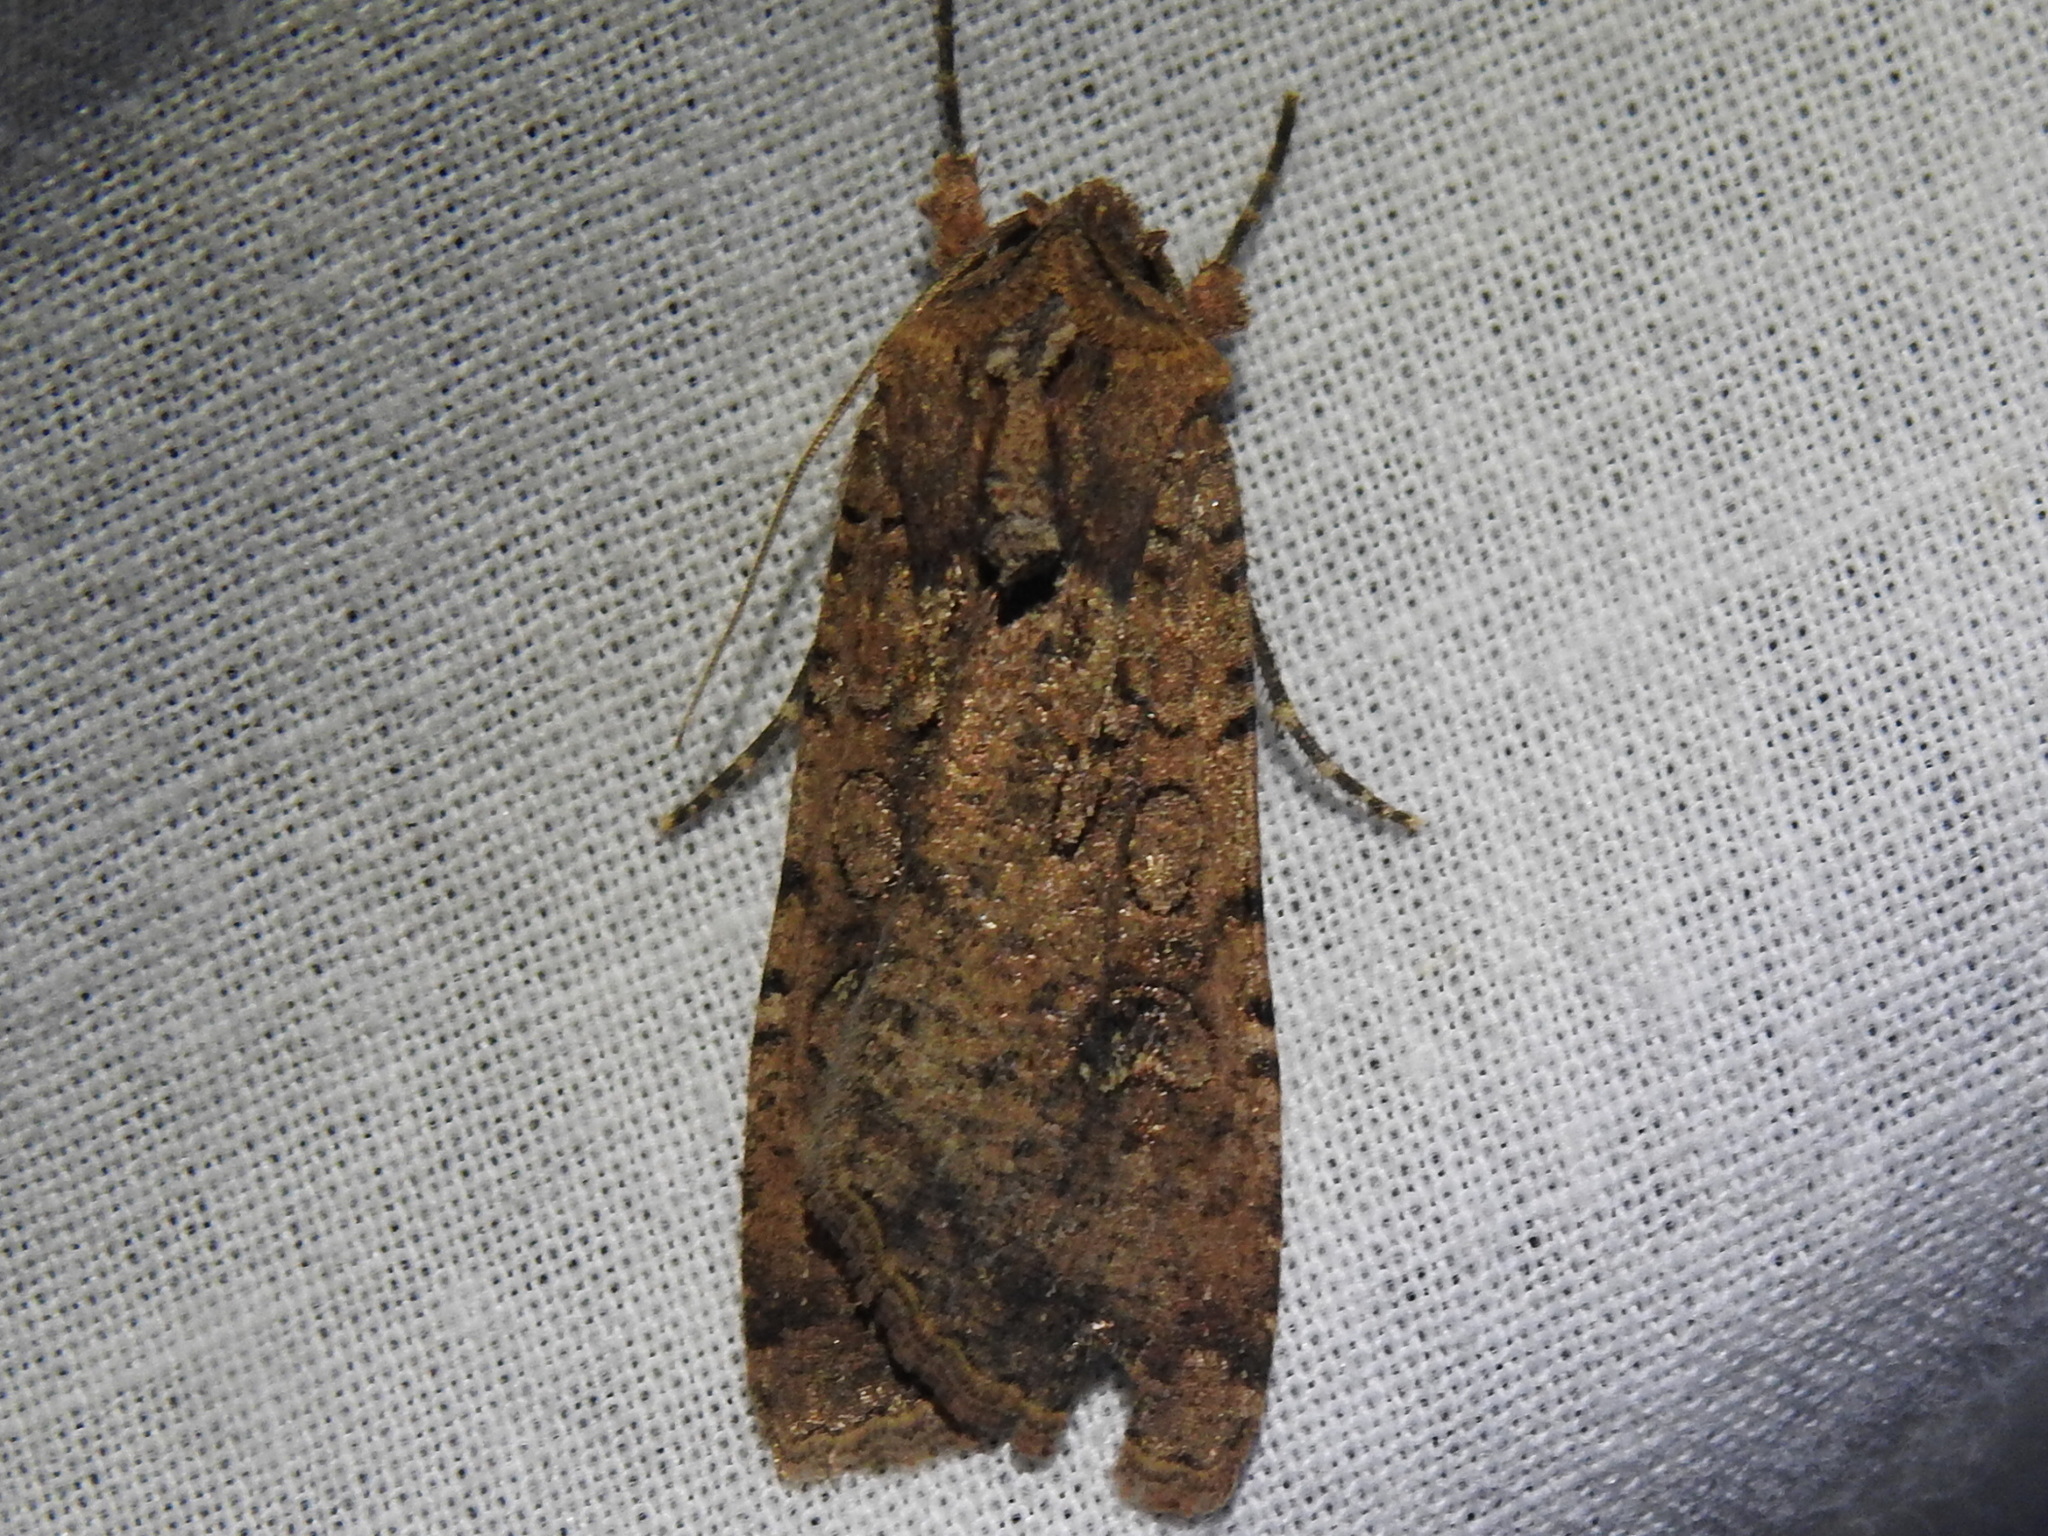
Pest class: cutworms